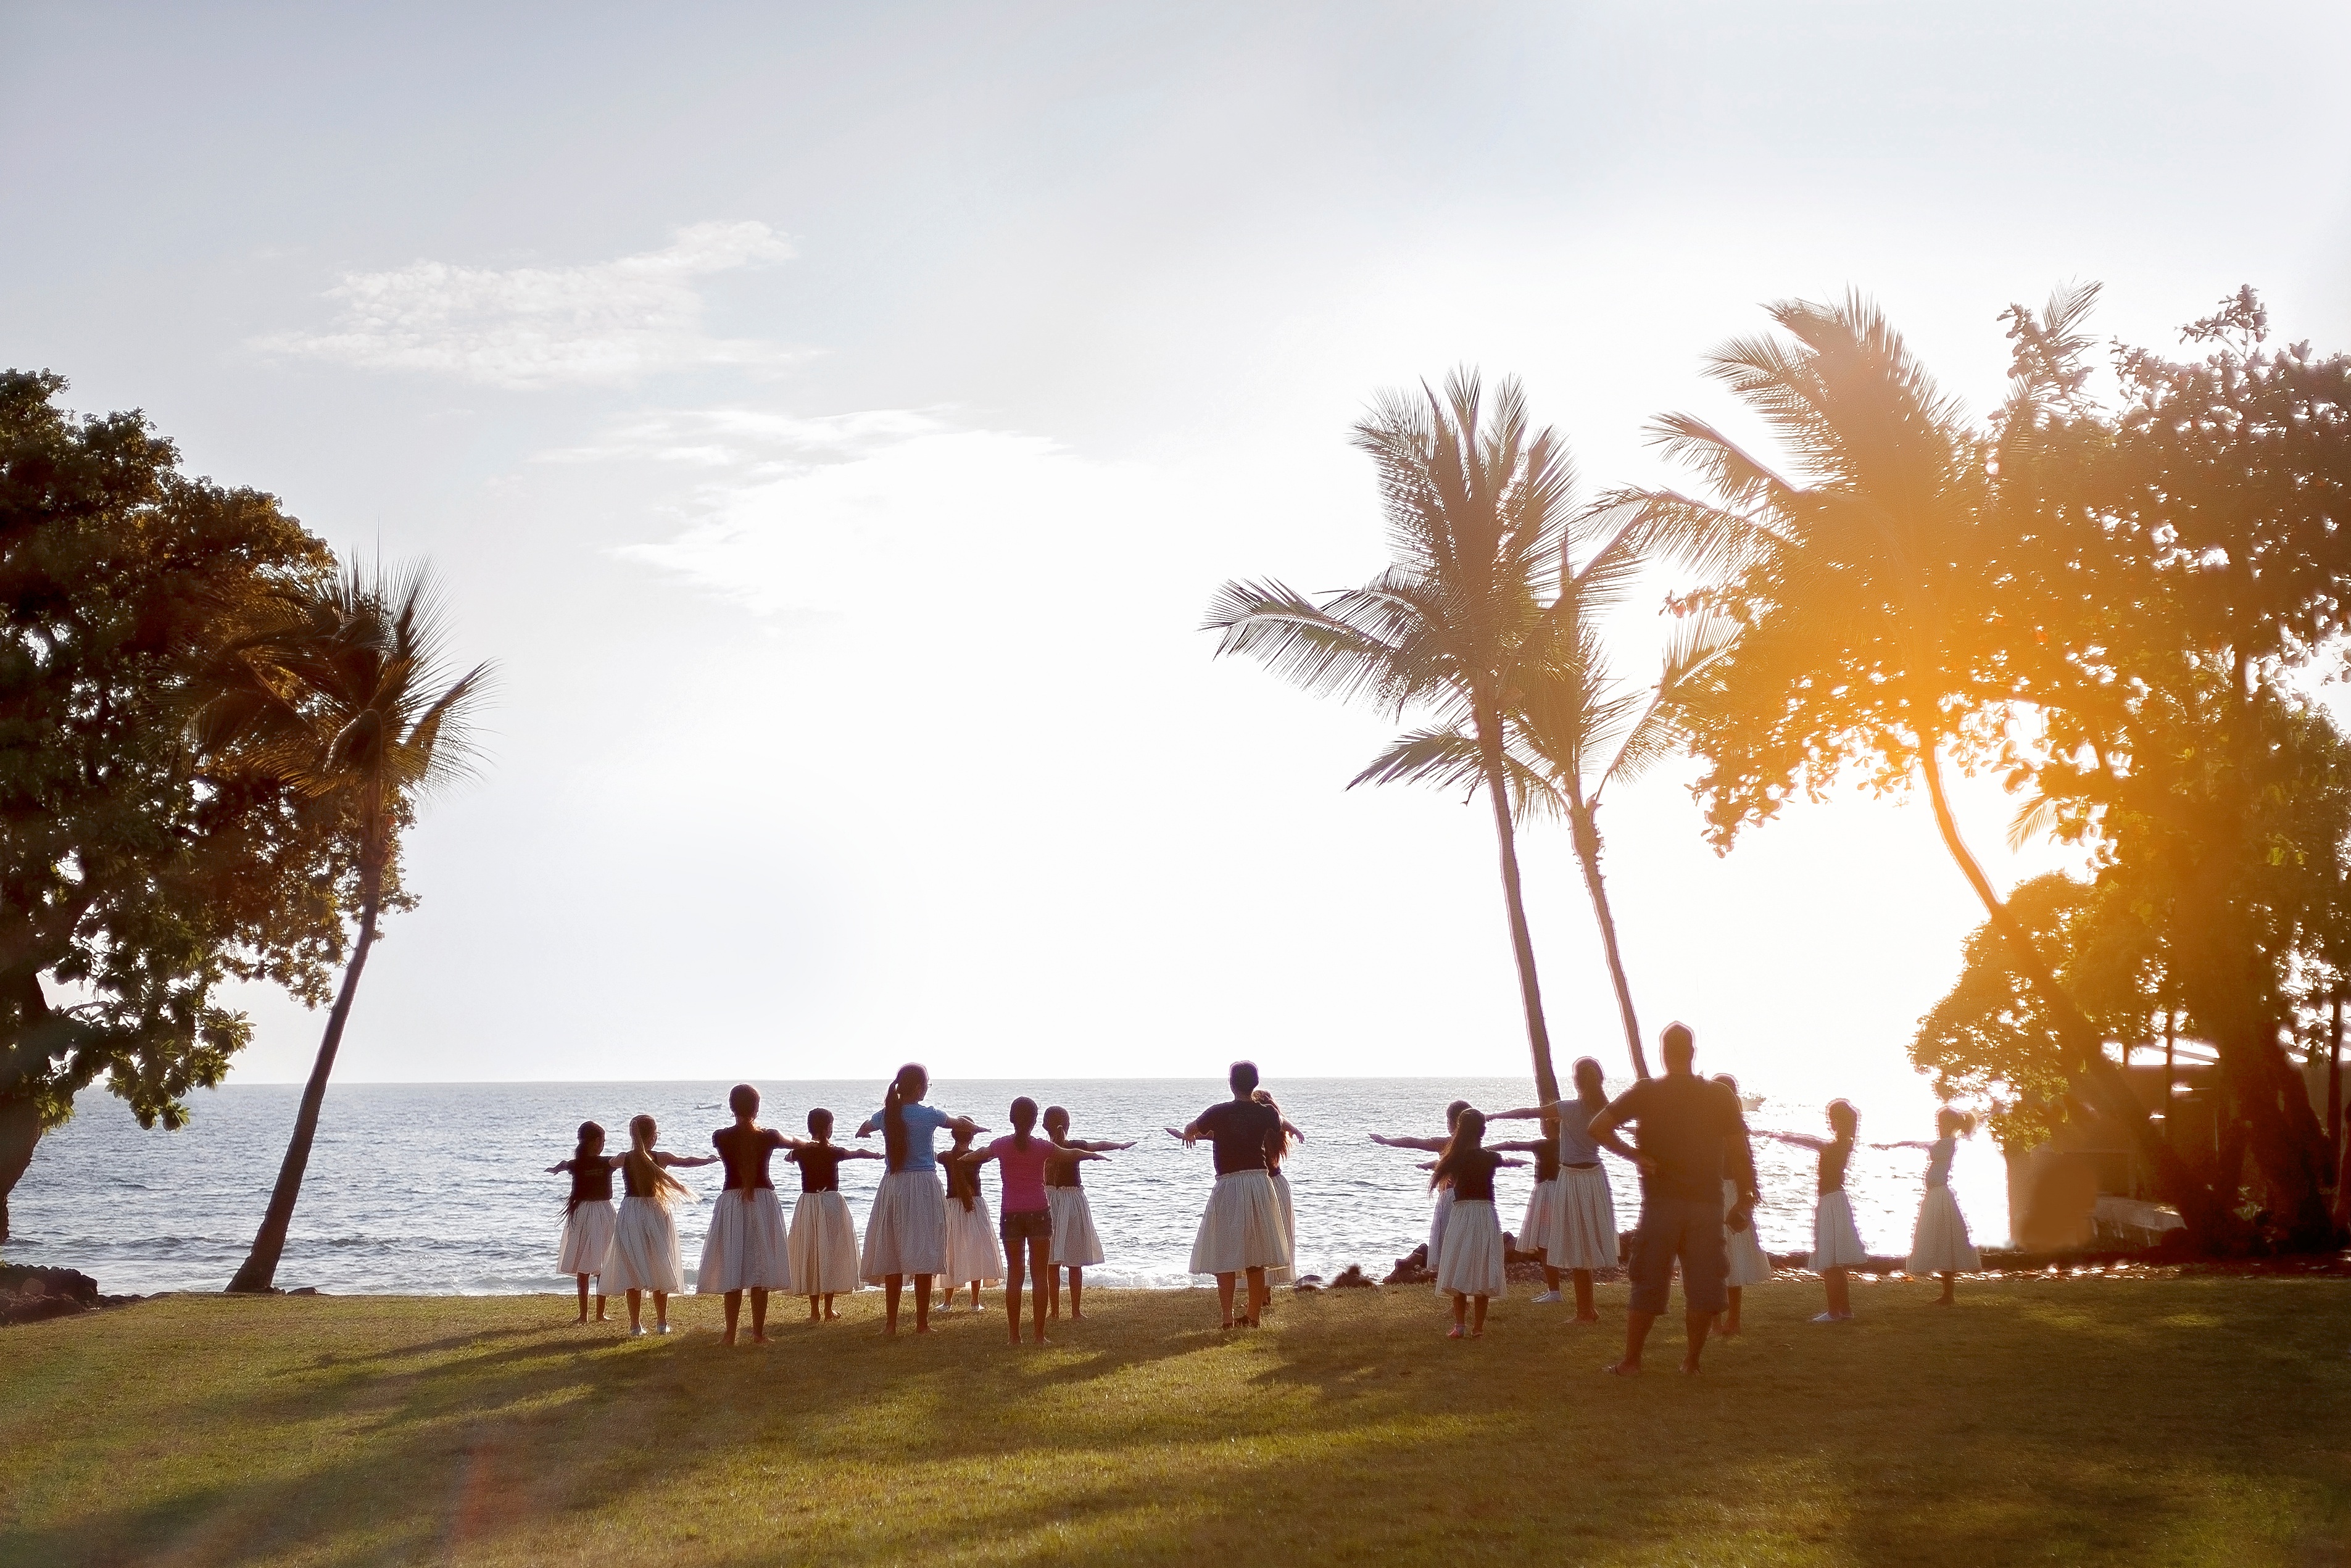
tree, nature, horizon, sunrise, sunset, sunlight, morning, dawn, vacation, dusk, evening, season, atmospheric phenomenon